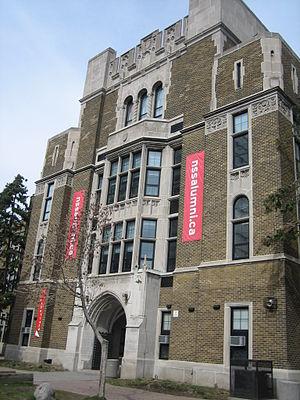
Resident Evil: Apocalypse est un film d'horreur multinational réalisé par Alexander Witt, sorti en 2004.